Russian submarine Chita

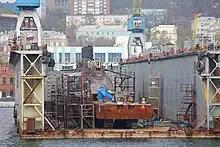
"Chita" laid up in Dalzavod Dockyard in 2014

In November 2019, "Chita" was handed over to the company JSC MPZ Askona to be broken up and dismantled. On 11 December, the submarine was being towed by the tug "Lazurit" from Vladivostok to the dismantling yard in Nakhodka while in poor weather conditions. During the transit, while in the Sea of Japan, the stern of the submarine sank and rested on the seafloor. The tug disconnected and anchored nearby, and since "Chita" was unmanned and carried no fuel, there were no casualties in the incident. It was stated that the submarine was to be refloated in order to continue to the dismantling yard.